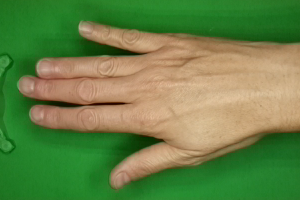
Label: paper